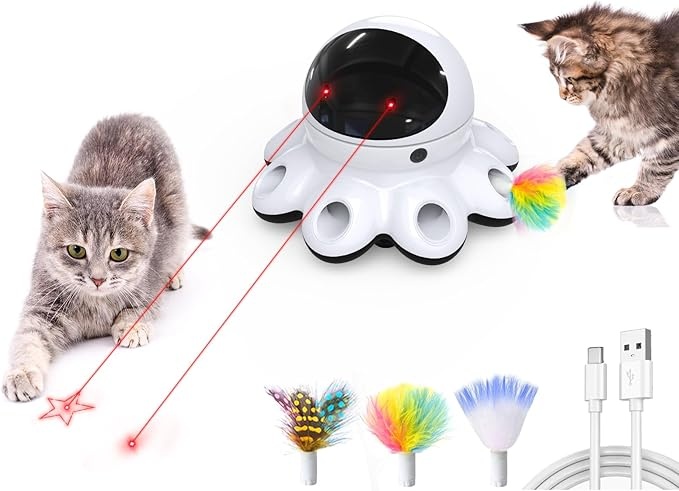
ORSDA Cat Laser Toy, 2-in-1 Interactive Automatic Motion Activated Moving 8 Holes Whack A Mole Feather, USB Rechargeable Electronic Smart Sensor Kitten Toys for Indoor Exercise
About This 【2-in-1 Cat Laser Toys】Unique dot and star double laser patterns, combined with automatic 360°random laser trajectory of Fast, Medium and Slow lasers, unpredictable movement stimulates cats to chase and play. Feathers shoot out randomly from 8 holes, encouraging your cat to pounce and flap. Perfectly match various scenarios, no need to worry about indoor cat hit anything that might fall or break. 【Safe & Healthy】Pet safety is ORSDA top priority. The laser pointer cat toy use Safety Class I Laser Certified, which is the top level of certification for laser. You don't have to worry about this toy hurting your pets or your eyes. The main body of the cat toy is made of safe and healthy ABS material, giving it a smooth surface and no sharp edges. It ensures toy's safety and durability. 【Smart Indoor Cat Toy】 ORSDA intelligent Interactive kitten toy features voice and touch control which can automatically run for 10 minutes every 3 hours, during which time the cat laser toy will also automatically activate when the toy detects your kitten or pet's touch or voice, allowing indoor cat to play alone. Not only that, the whack a mole cat toy also has a night mode, the toy will automatically turn off at night to make sure you families have a good sleeping. 【Long Standby Power Supplies】 2-In-1 cat laser toy has a large-capacity power. Usually, it can be on standby for 3-4 days. The hide and seek cat laser toy is also equipped with Type-C fast charging, which can fully charge the power in only 2 hours. Rechargeable power protect environment. In order for the cat to better focus on the game, the whack-a-mole and laser toys can be run alternately, but not at the same time. 【Why ORSDA】ORSDA has devoted to pet research for over 30 years. ORSDA provides 18 months after-sales service.Any questions get in touch with ORSDA
Brand: ORSDA
Category: Animals & Pet Supplies > Pet Supplies > Cat Supplies > Cat Toys > Laser Toys